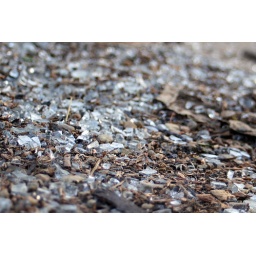
Pool of shattered auto glass in the alley behind the house. East Columbia Heights, Washington DC. june07.